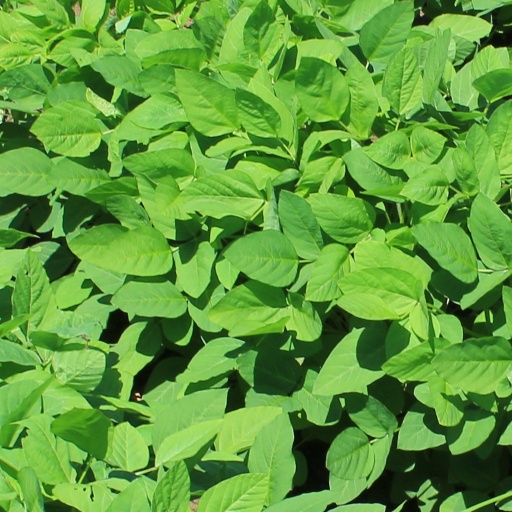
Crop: soybean